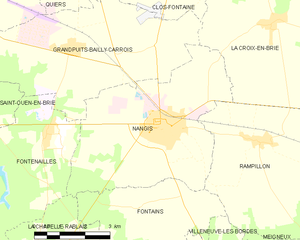
Carte des communes françaises Nangis